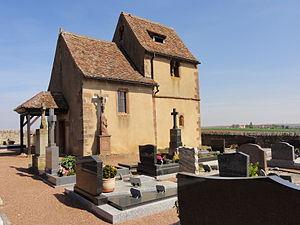
Cet article recense une partie des monuments historiques du Bas-Rhin, en France.
Kleingœft est une commune française située dans le département du Bas-Rhin, en région Grand Est.
Les cimetière et chapelle de Kleingœft forment un monument historique situé à Kleingœft, dans le département français du Bas-Rhin.